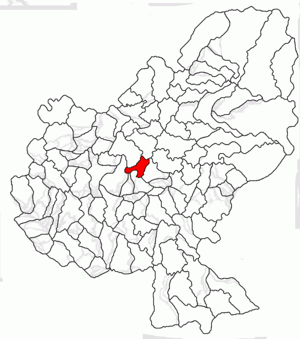
Sântana de Mureș ou Maroszentana en hongrois est une commune roumaine du județ de Mureș, dans la région historique de Transylvanie et dans la région de développement du Centre.